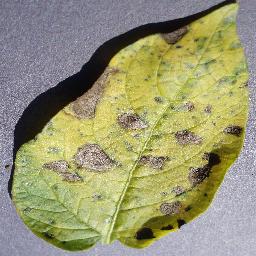
Etiqueta: Tizon_Temprano